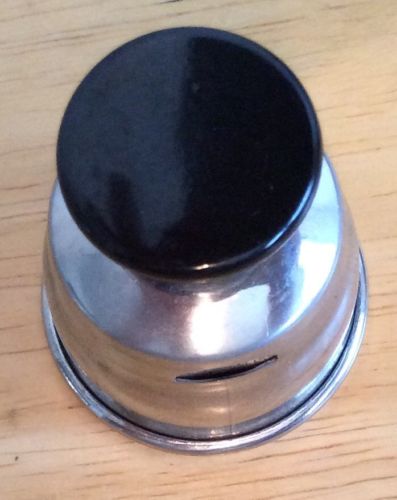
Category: kettle